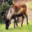
Label: deer